Grange Hill tube station

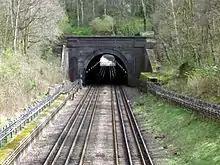
The tunnel between Grange Hill and Chigwell

Since 5 February 2006 this has been one of the small number of stations on the network to have no staffed ticket office. However, staff are available 24 hours a day for customer information and the train service has been extended to midnight to take into account the rising passenger numbers.